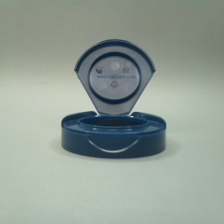
Color: blue
Cap type: flip-top cap